A16 motorway (Switzerland)

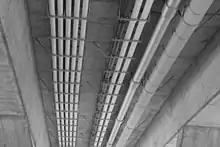
Factory bundle of pipes under the highway bridge at Choindez

Even after entering the national motorway network, there was the part of environmentalists strong opposition to the project. In the context of the so-called Clover Initiative, the construction of the A16 should be submitted to the entire Swiss population to vote. Due to the high acceptance of the project in the affected regions, the request was withdrawn before a vote on other controversial motorway cuts (in April 1990).